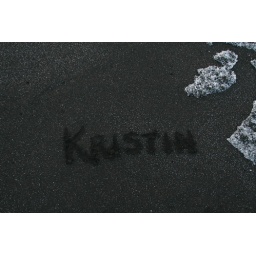
A little fun in the black sand on the beach in Vik, Iceland